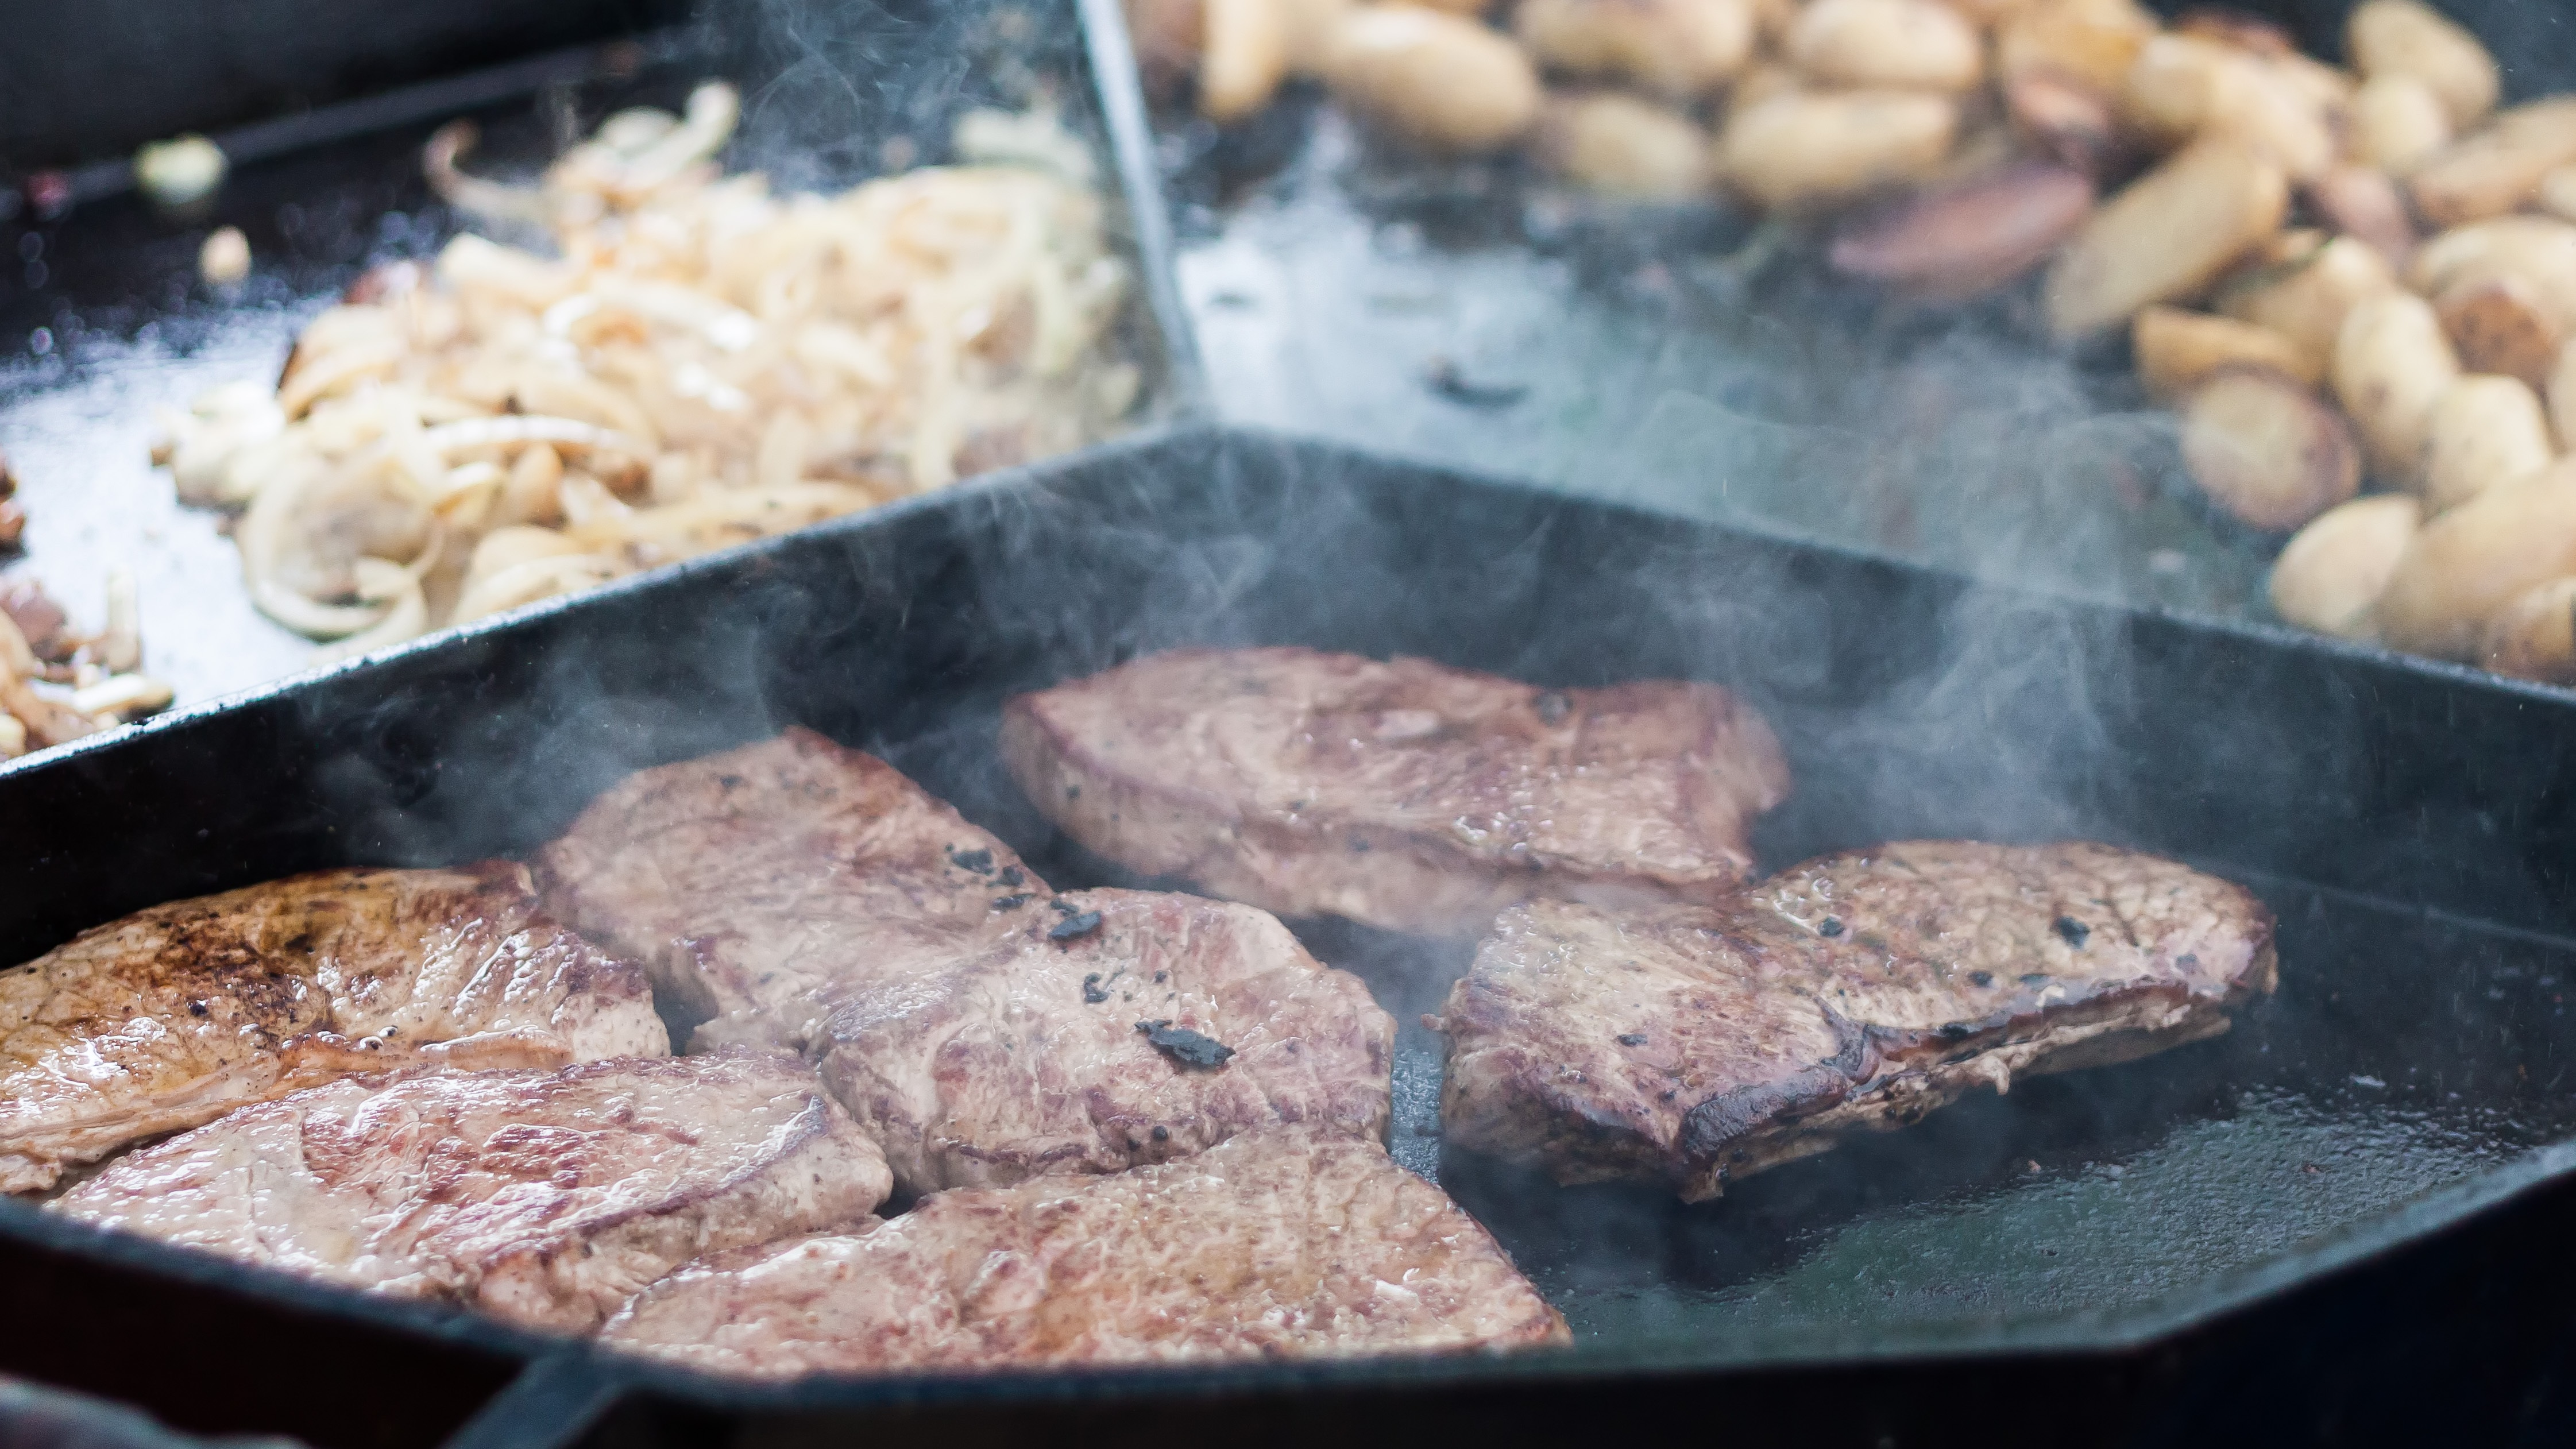
dish, food, cooking, produce, baking, eat, meat, barbecue, cuisine, pan, steak, cook, fry up, roasting, human action